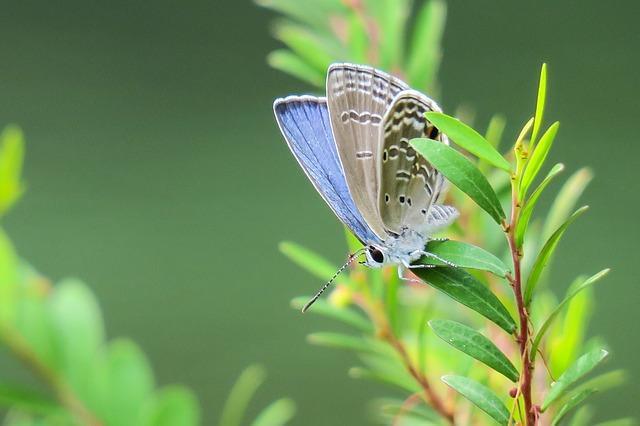
butterfly